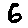
Label: 6